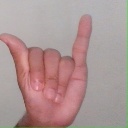
अक्षर: य